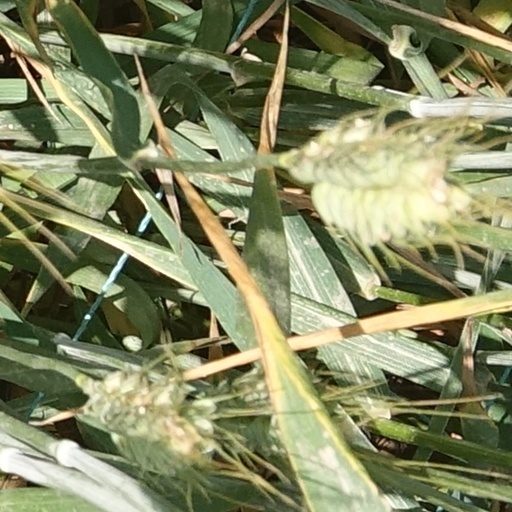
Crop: wheat